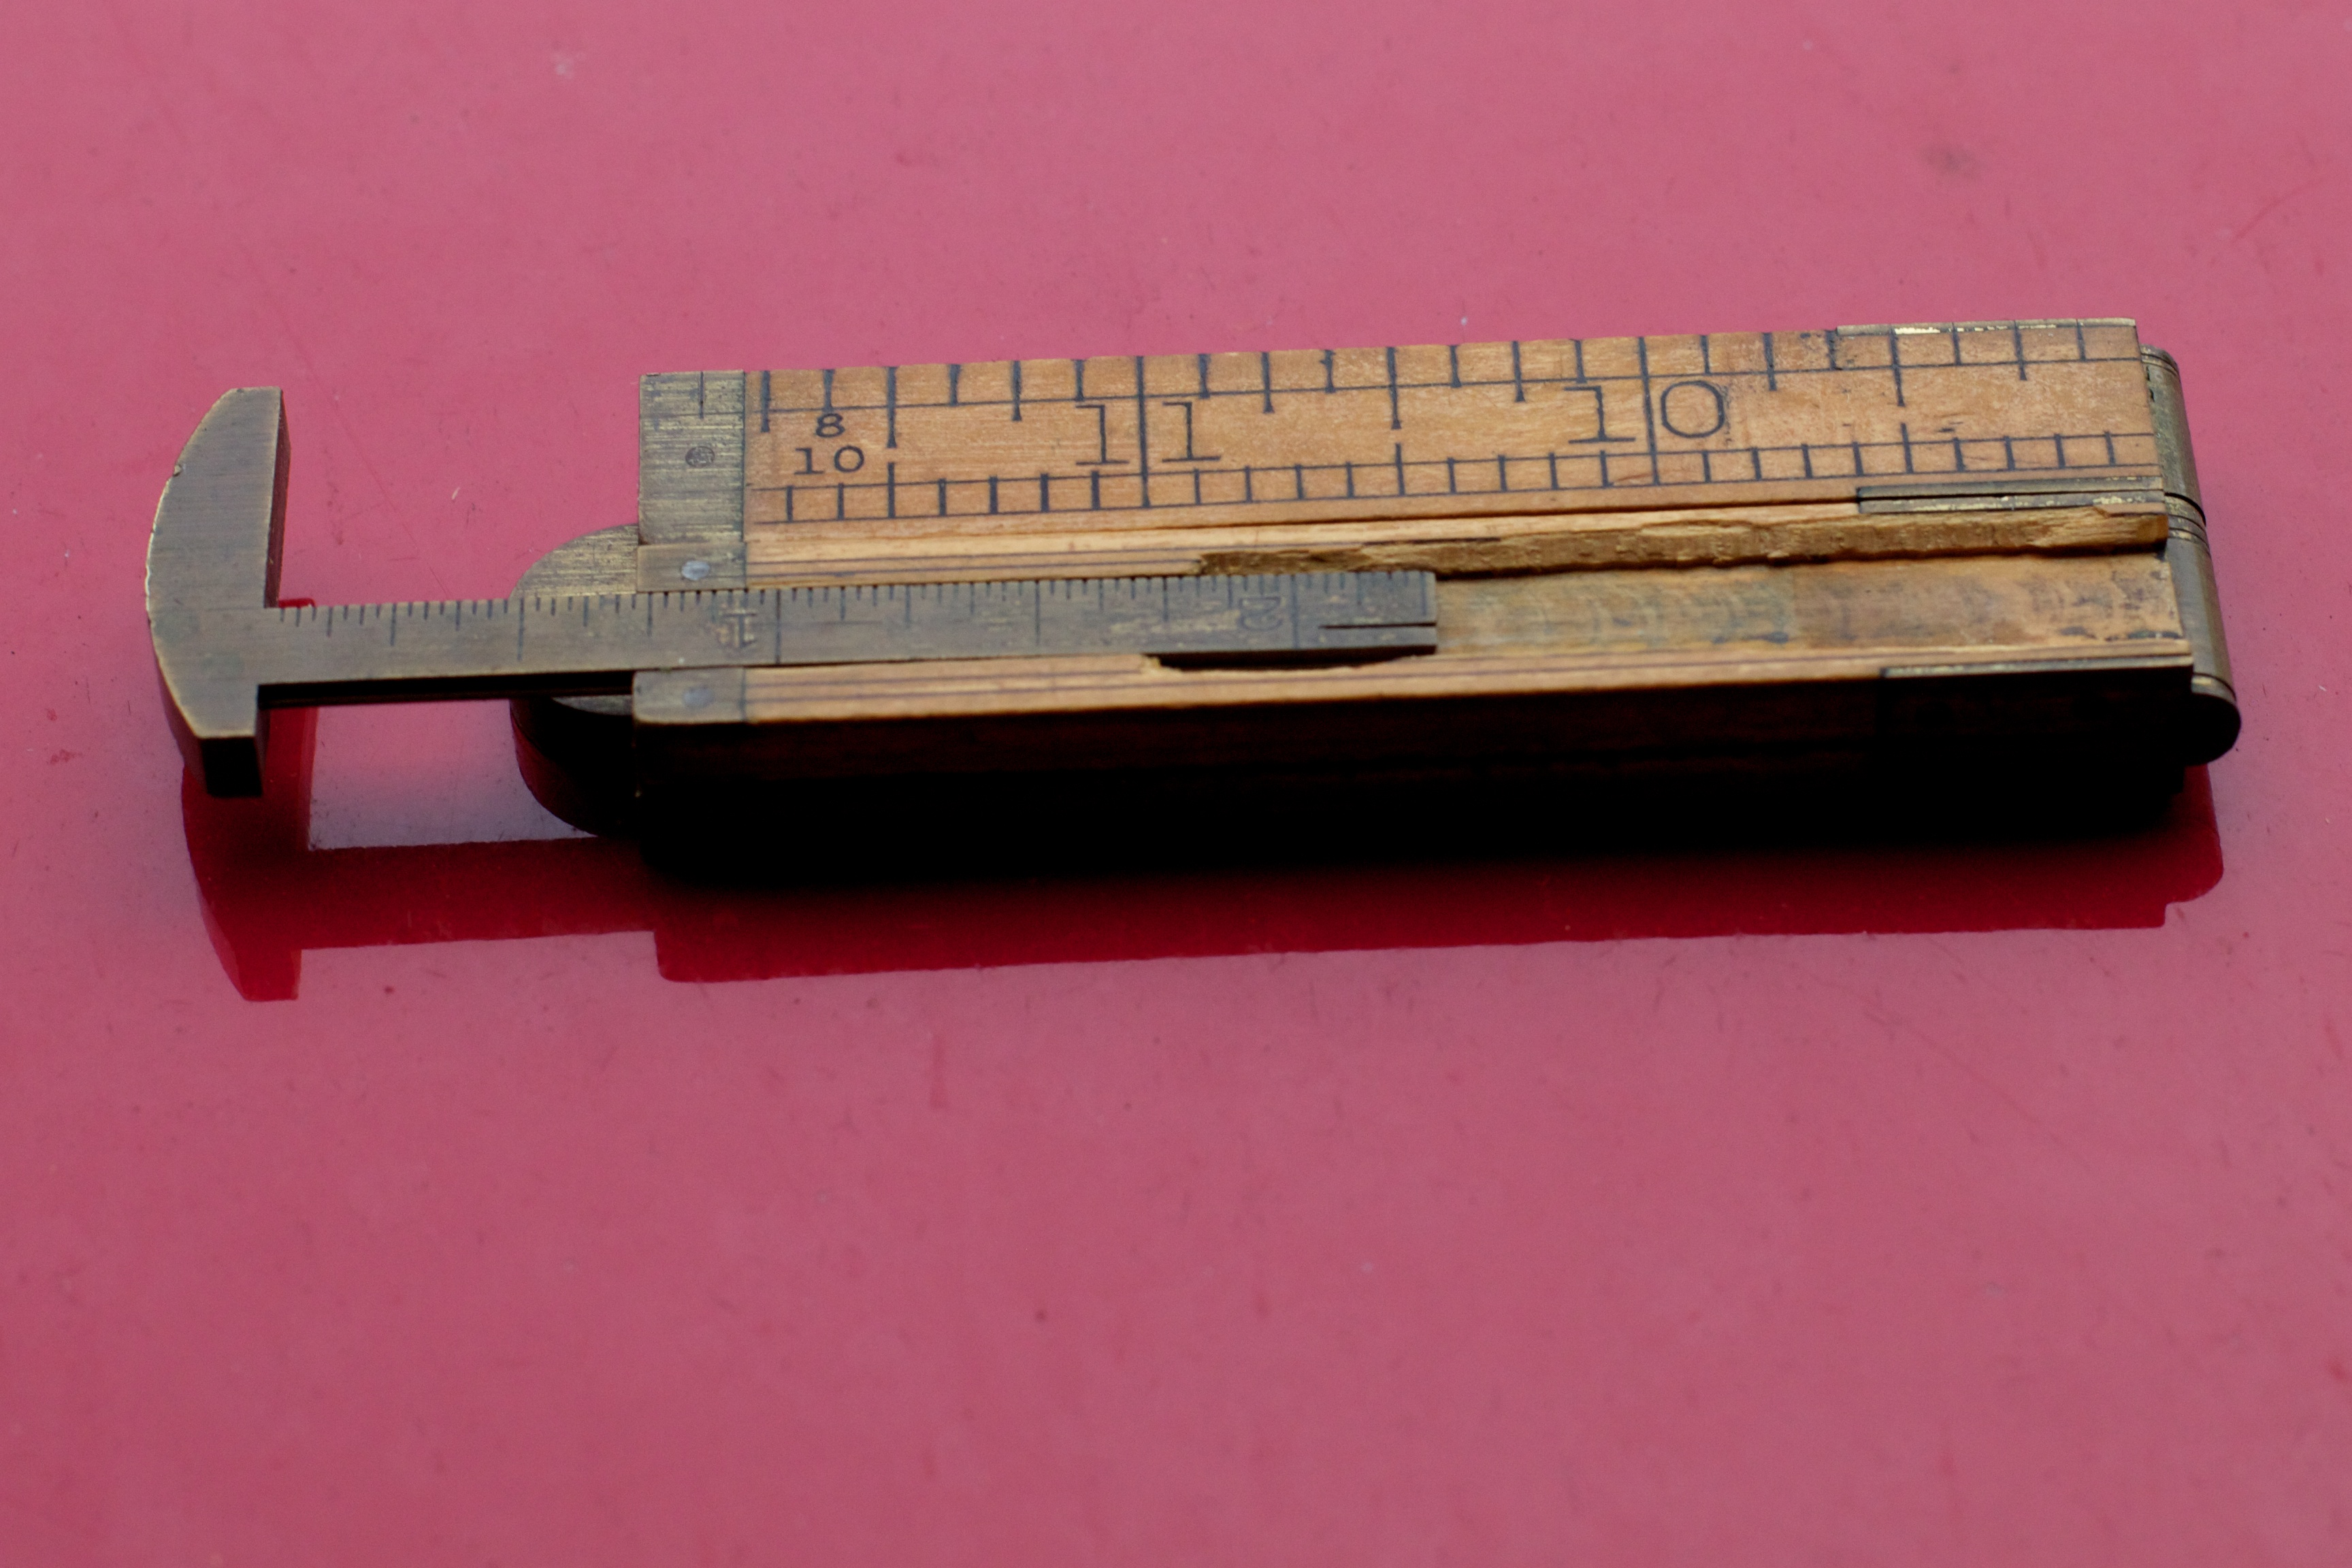
guitar, musical instrument, odyssey, string instrument, plucked string instruments